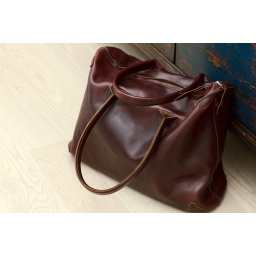
Handmade Basil Racuk Mini-Voyager Bag in brown waxed cow leather